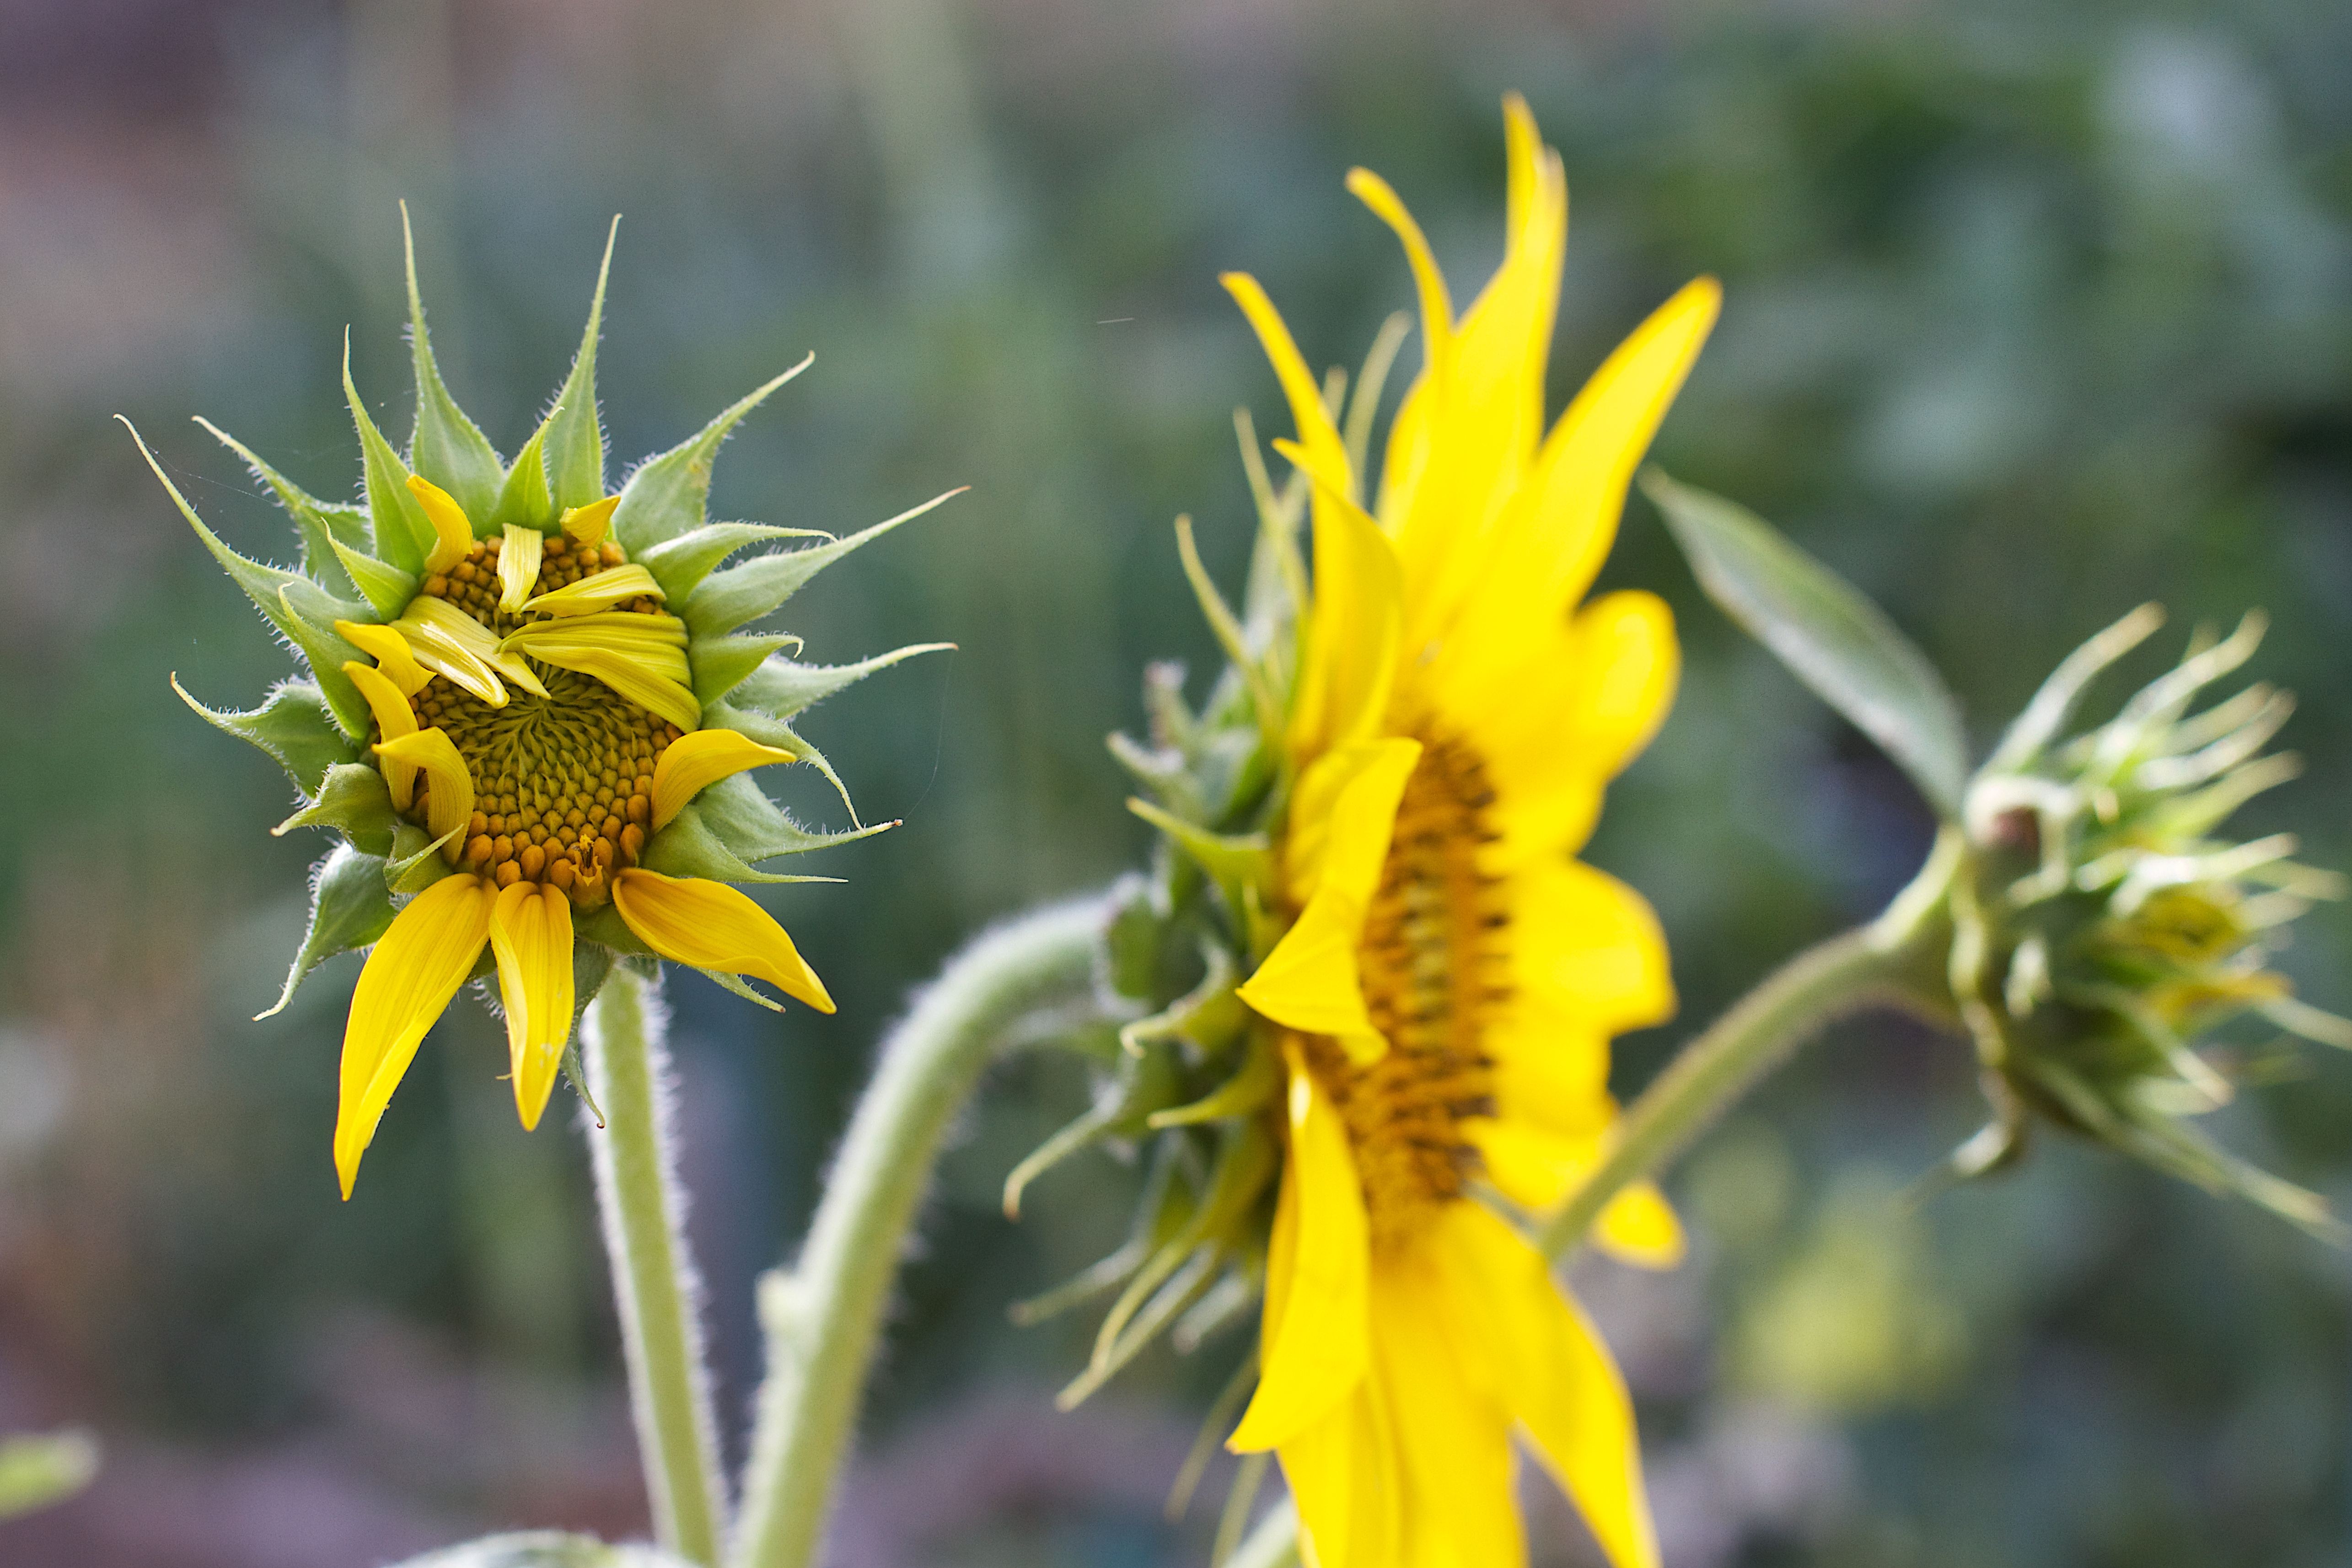
plant, flower, produce, botany, yellow, flora, sunflower, wildflower, seedforward, nectar, macro photography, flowering plant, daisy family, plant stem, land plant